Posi-ouinge

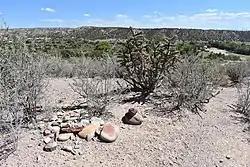

Posi-ouinge is an archeological site in Rio Arriba County, New Mexico and Taos County, New Mexico near Ojo Caliente. It was listed on the National Register of Historic Places in 1993 for its information potential.